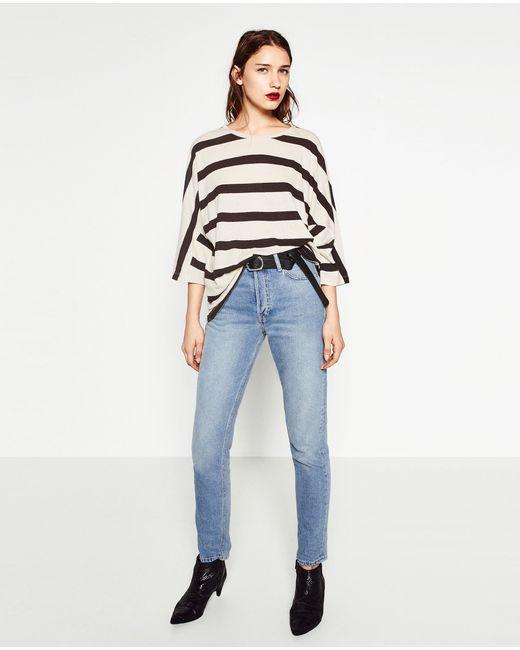
Weißes und schwarzes gestreiftes Oberteil mit blauer Jeanshose für Damen